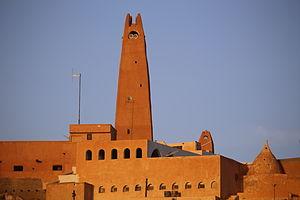
Remparts de Beni Isguen Fortif./ Med. (Ghardaïa), This is a photo of a monument in Algeria identified by the ID 47-001
Beni Isguen est une des cités du Mzab, située à proximité de Ghardaïa dans le Nord du Sahara algérien, au sud d'Alger. Elle est classée au patrimoine mondial de l'Humanité par l'Unesco.